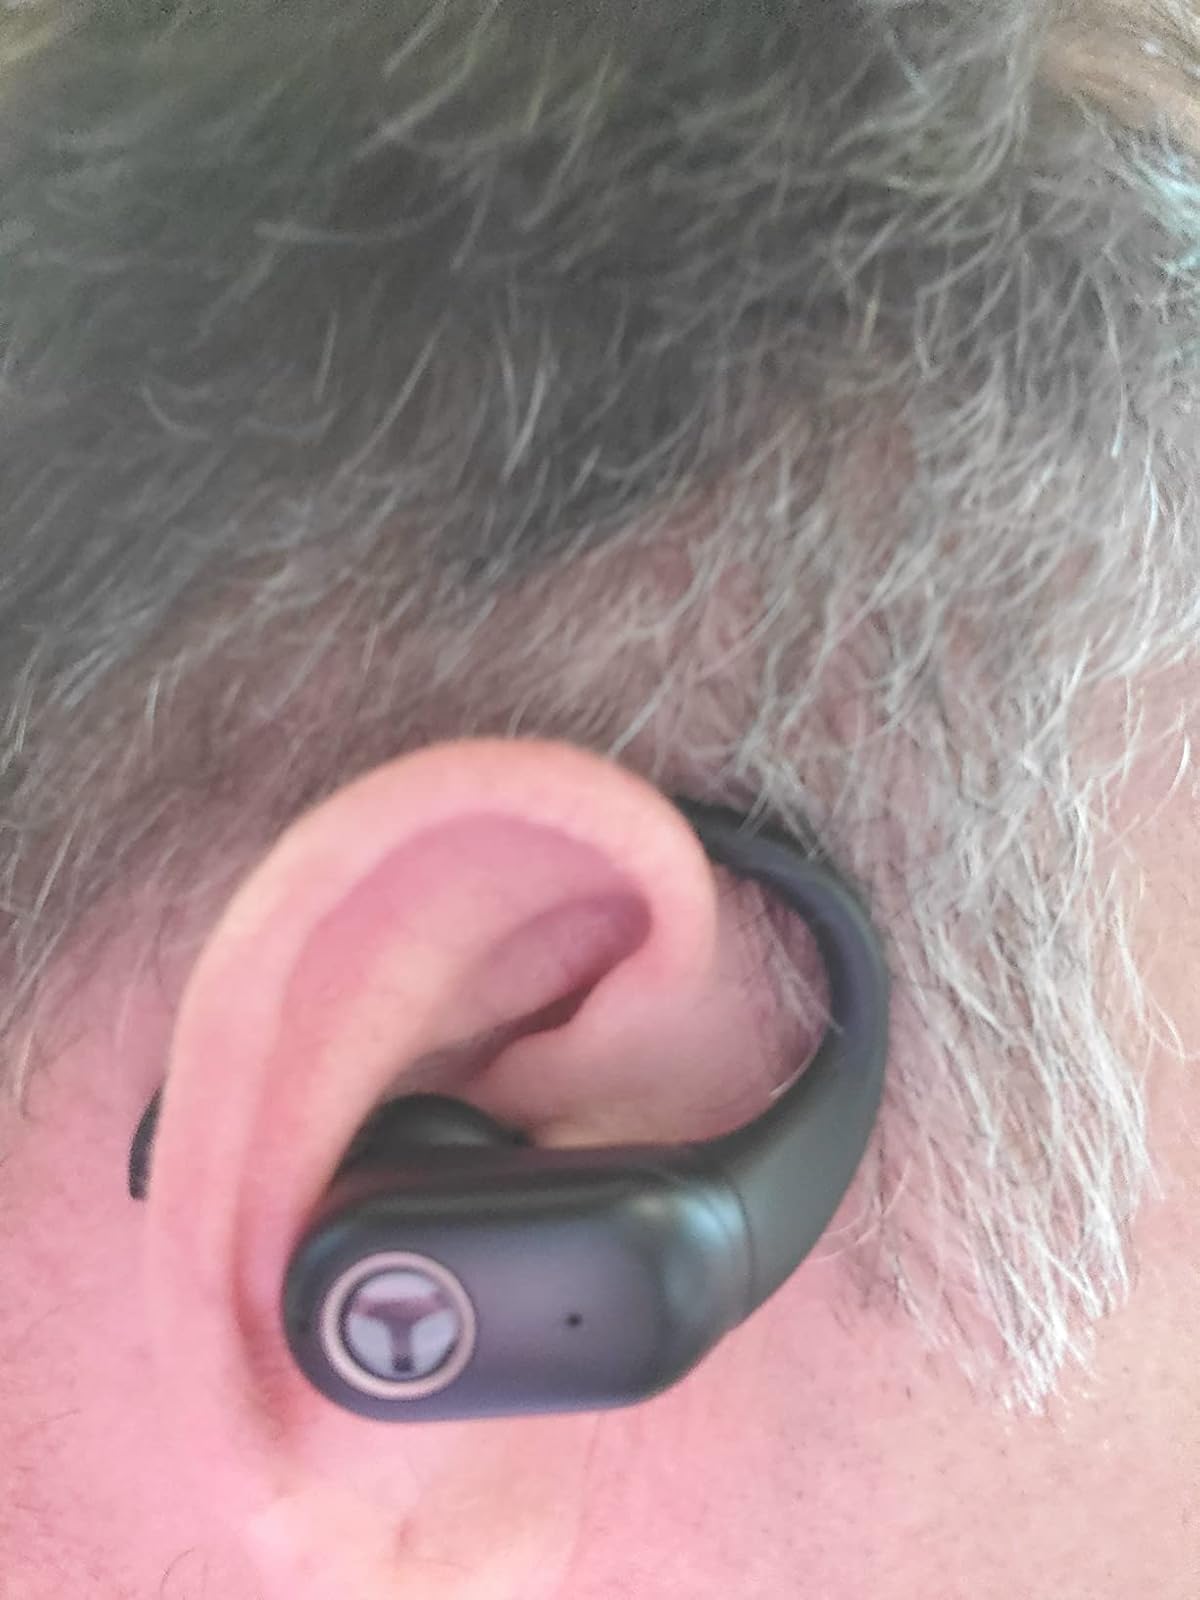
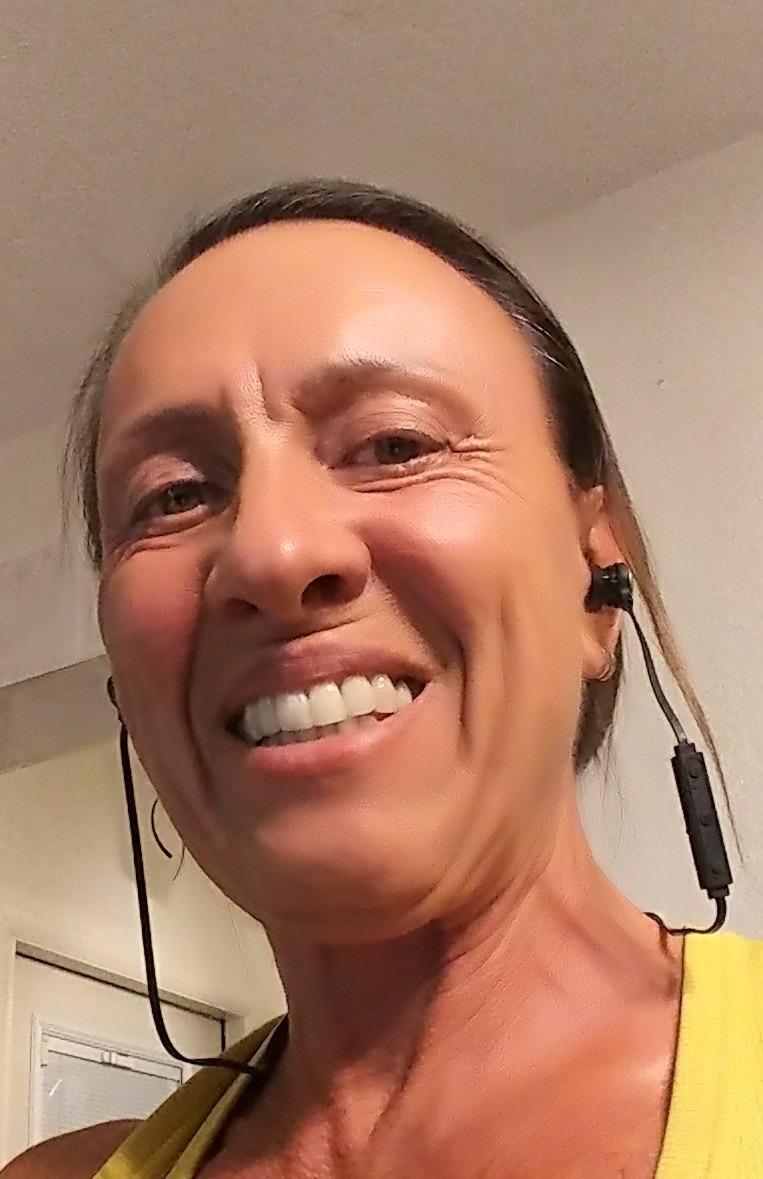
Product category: earbuds
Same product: no